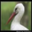
Label: bird